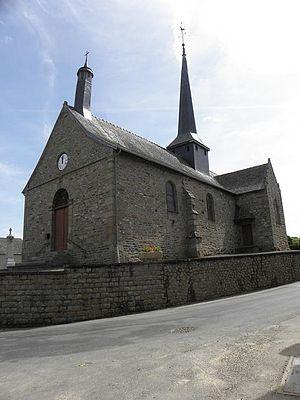
Église Saint-Martin de Vendel (35). Façade occidentale et flanc méridional.
L’église Saint-Martin est un édifice religieux de la commune de Vendel, dans le département d’Ille-et-Vilaine en région Bretagne.
Cet article recense les bâtiments protégés au titre des monuments historiques d’Ille-et-Vilaine, en France.